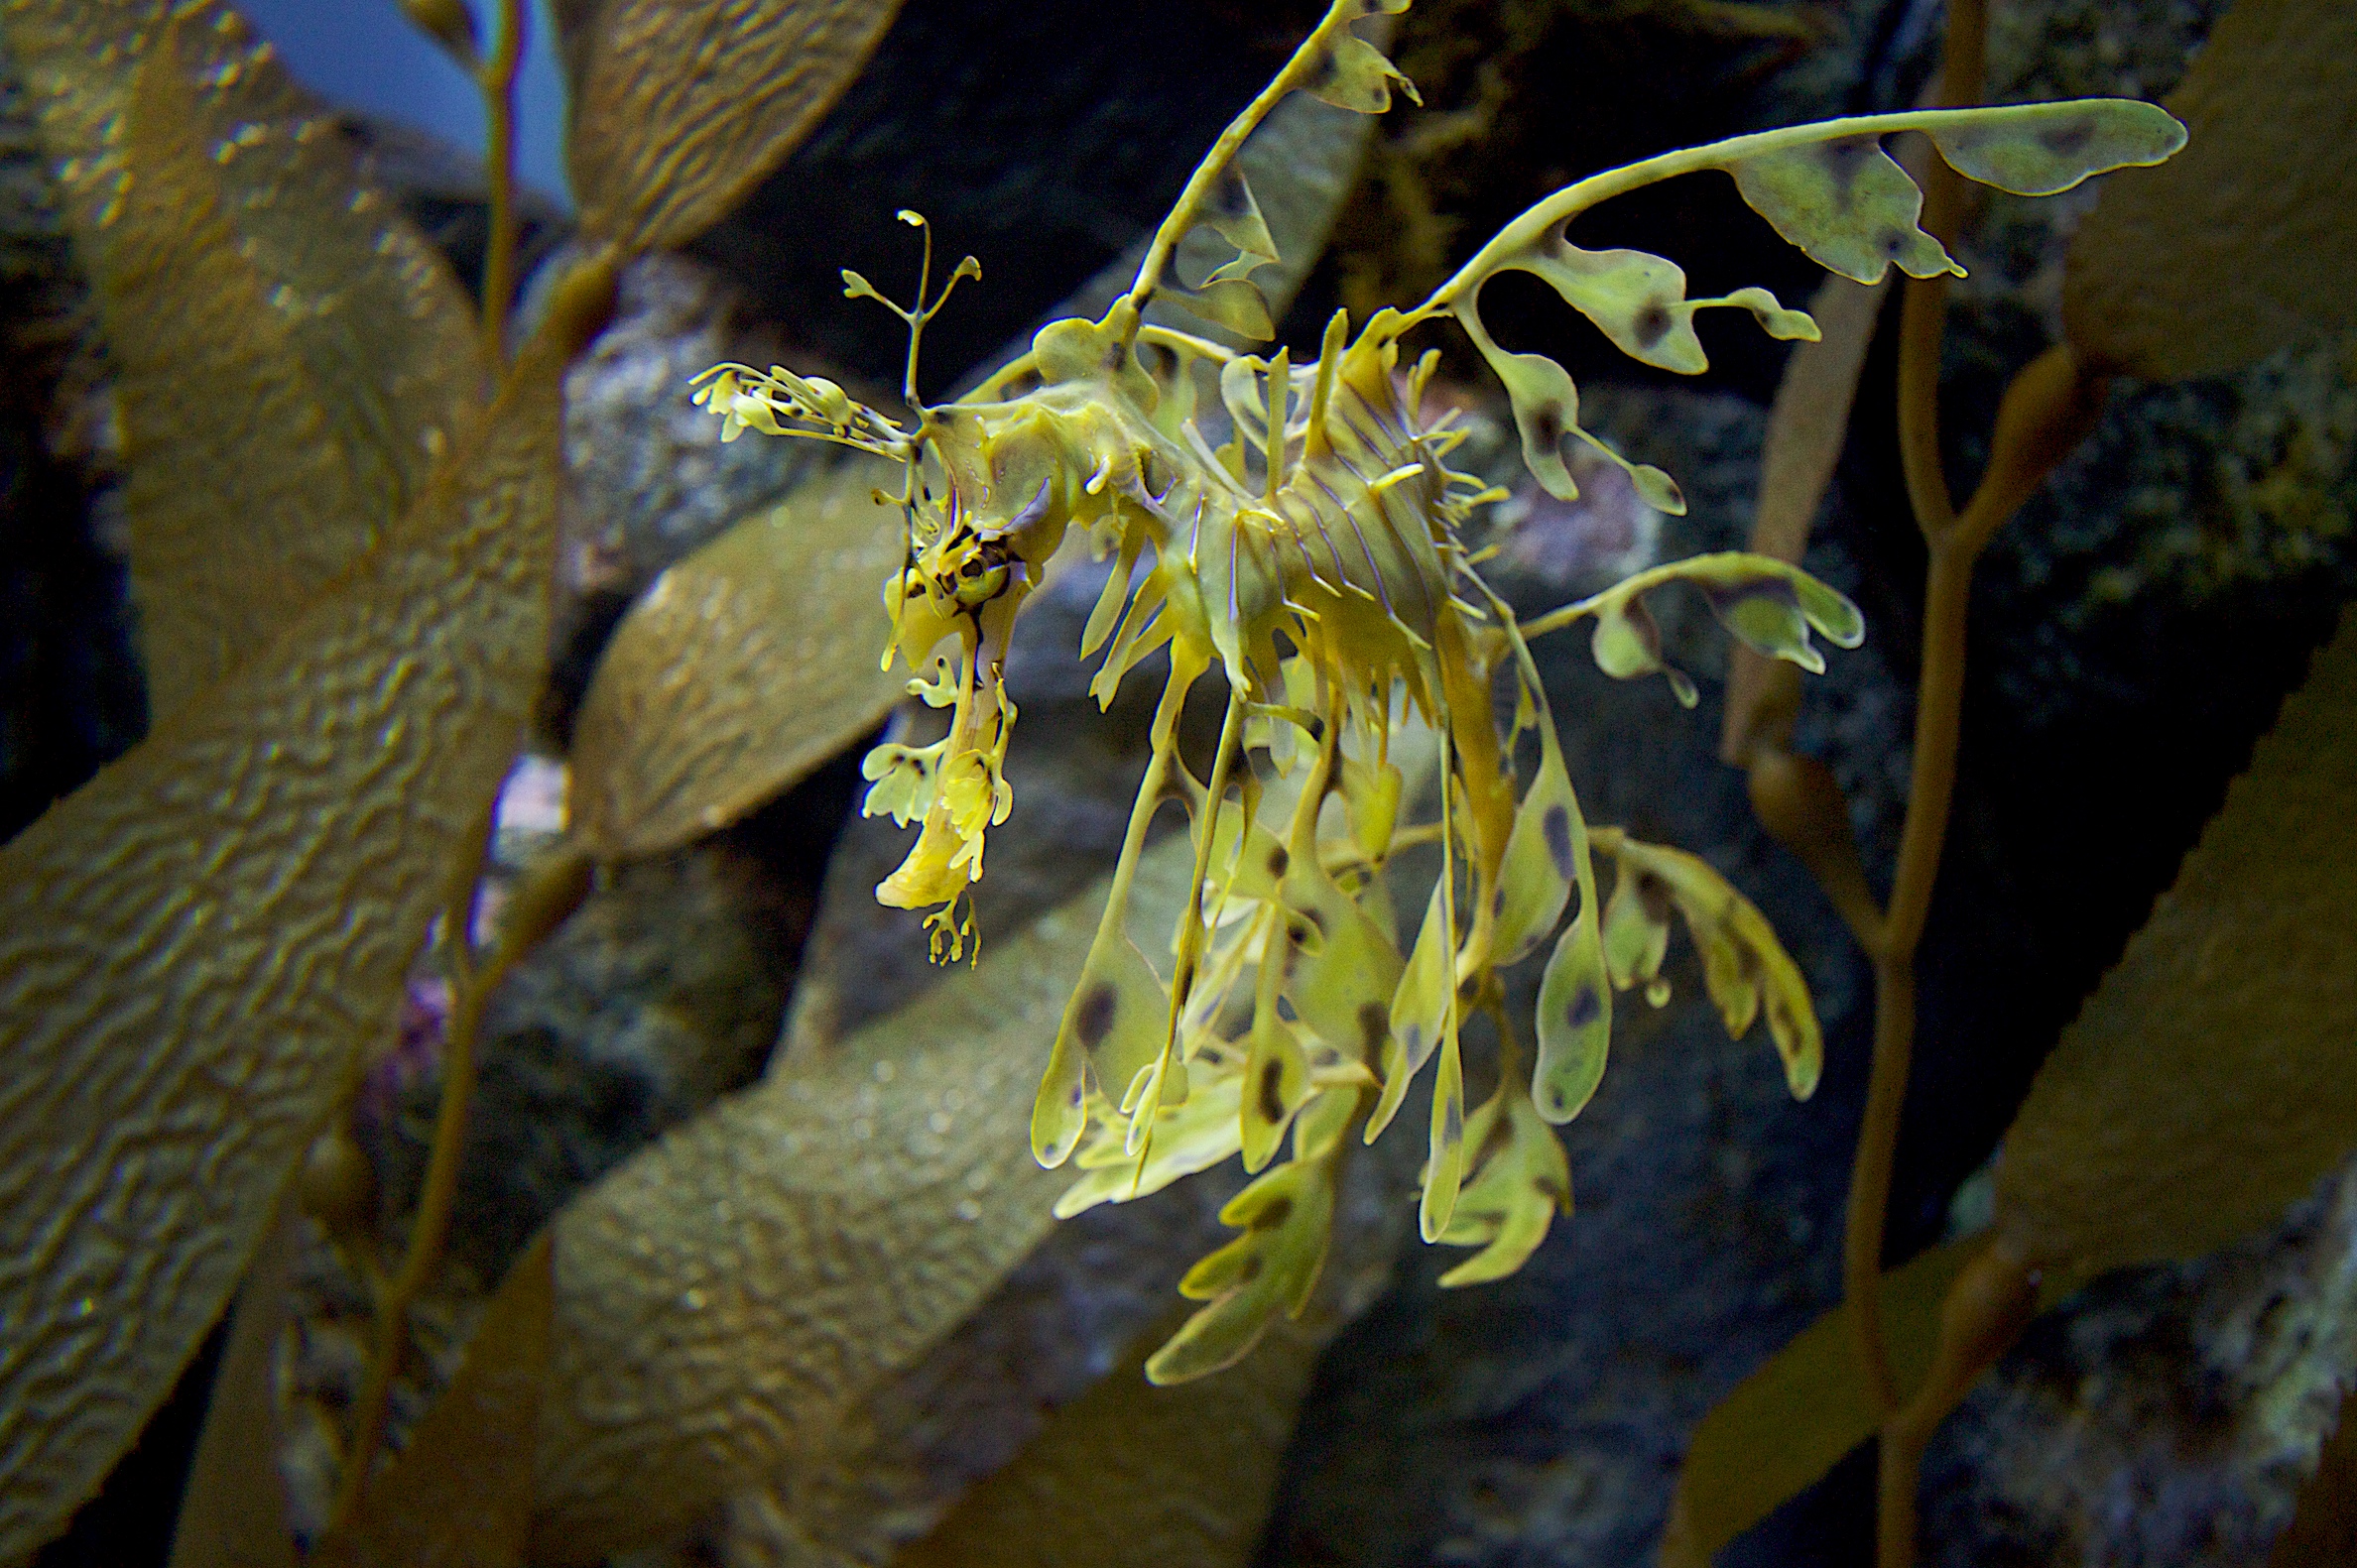
underwater, biology, fish, fauna, reef, aquarium, macro photography, seahorse, marine biology, freshwater aquarium, syngnathiformes